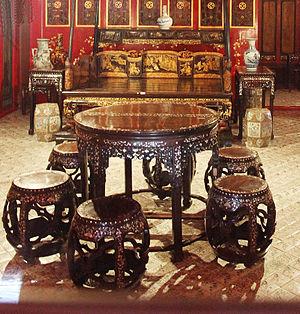
Le palais royal de Bang Pa-In, aussi connu sous le nom de « palais d'été », est un palais autrefois utilisé par les rois de Thaïlande. Il est situé sur la rive du fleuve Chao Phraya, dans le district de Bang Pa-In, dans le sud de la province d'Ayutthaya, en Thaïlande.